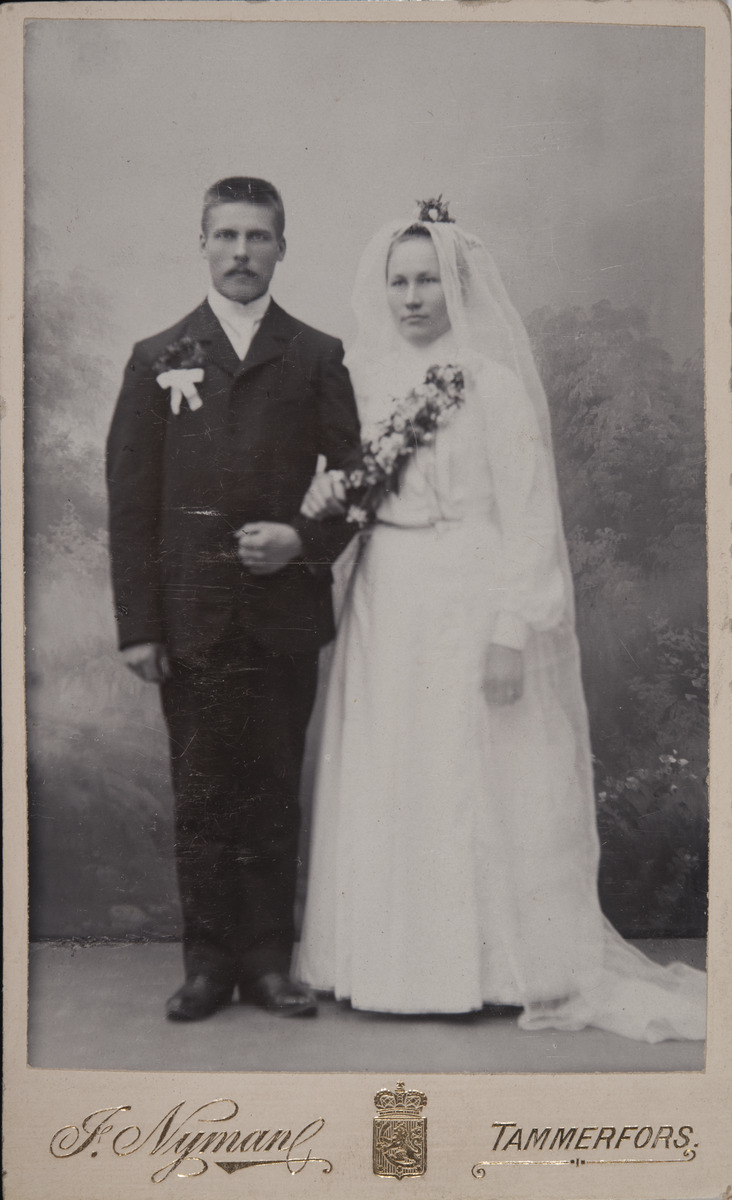
Sulhanen ja valkoiseen hääpukuun pukeutunut morsian
sisällön kuvaus: Sulhanen ja valkoiseen hääpukuun pukeutunut morsian. Ida Nymanin valokuvaamo, Tampere. Kuvapuolella teksti I. Nyman Tammerfors. mustavalkoinen
Kuvaaja: Nyman, Ida, valokuvaaja
Ajankohta: kuvausaika 1902 - 1917
Aiheet: häät, vihkiparit, morsiamet, sulhaset, mekot, hunnut